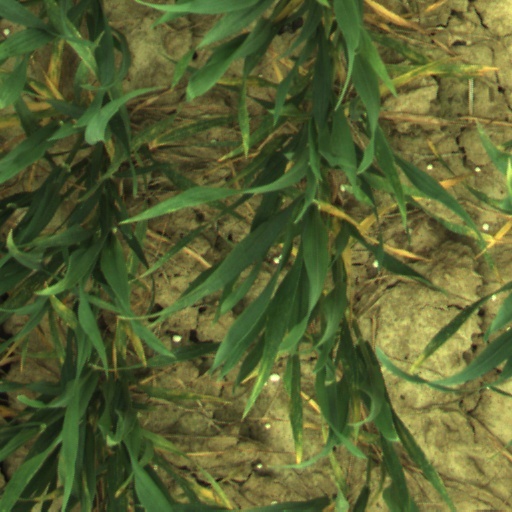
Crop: wheat